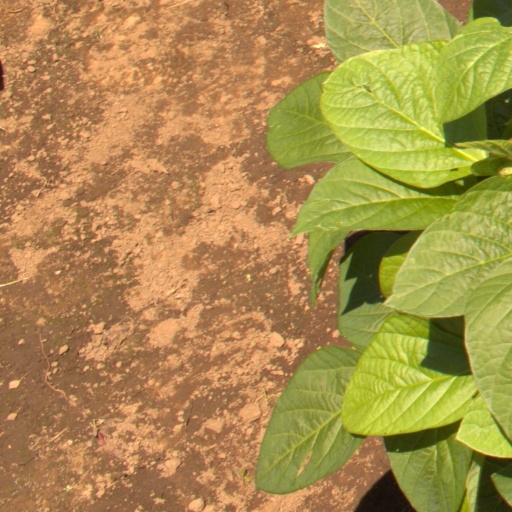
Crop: soybean